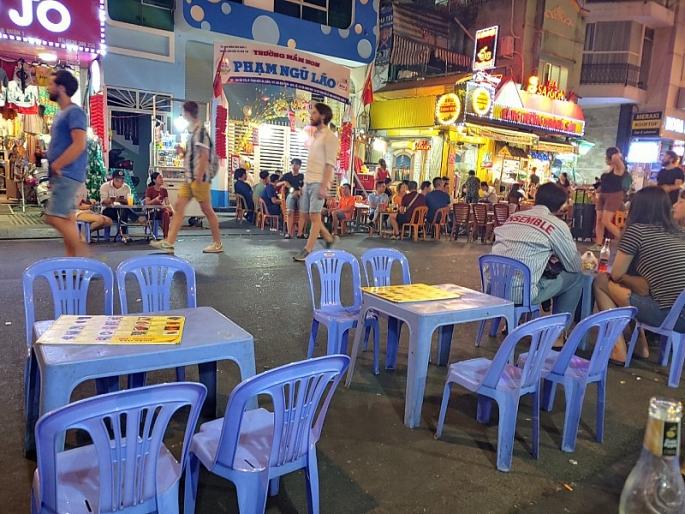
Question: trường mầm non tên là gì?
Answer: trường mầm non phạm ngũ lão